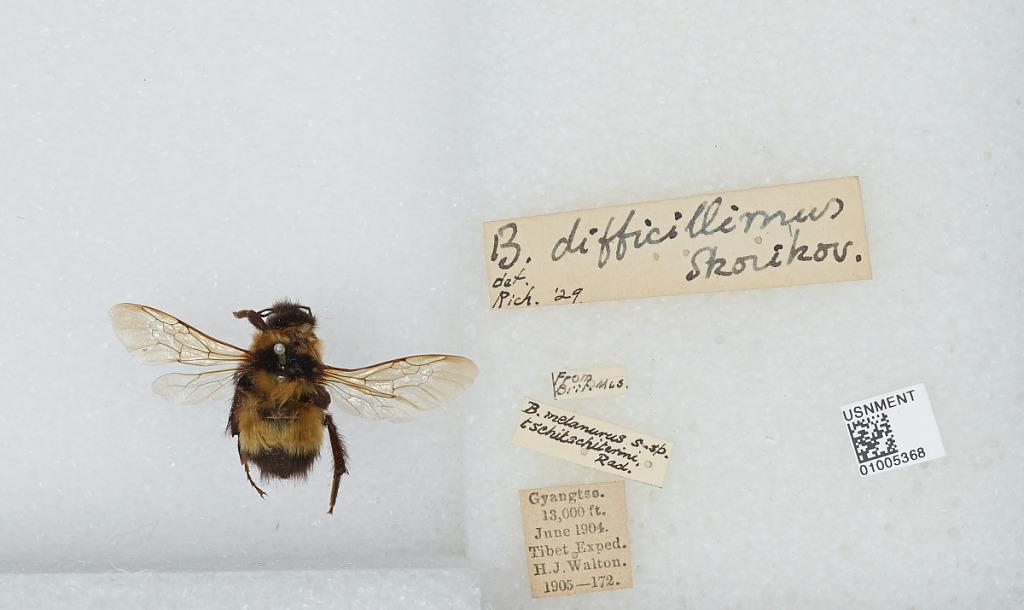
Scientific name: Bombus difficilinus Skirikov
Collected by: H. Walton
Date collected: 1904-6-
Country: China
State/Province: Tibet
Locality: Gyangze
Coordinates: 28.95, 89.63
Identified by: Richards